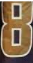
Number: 8